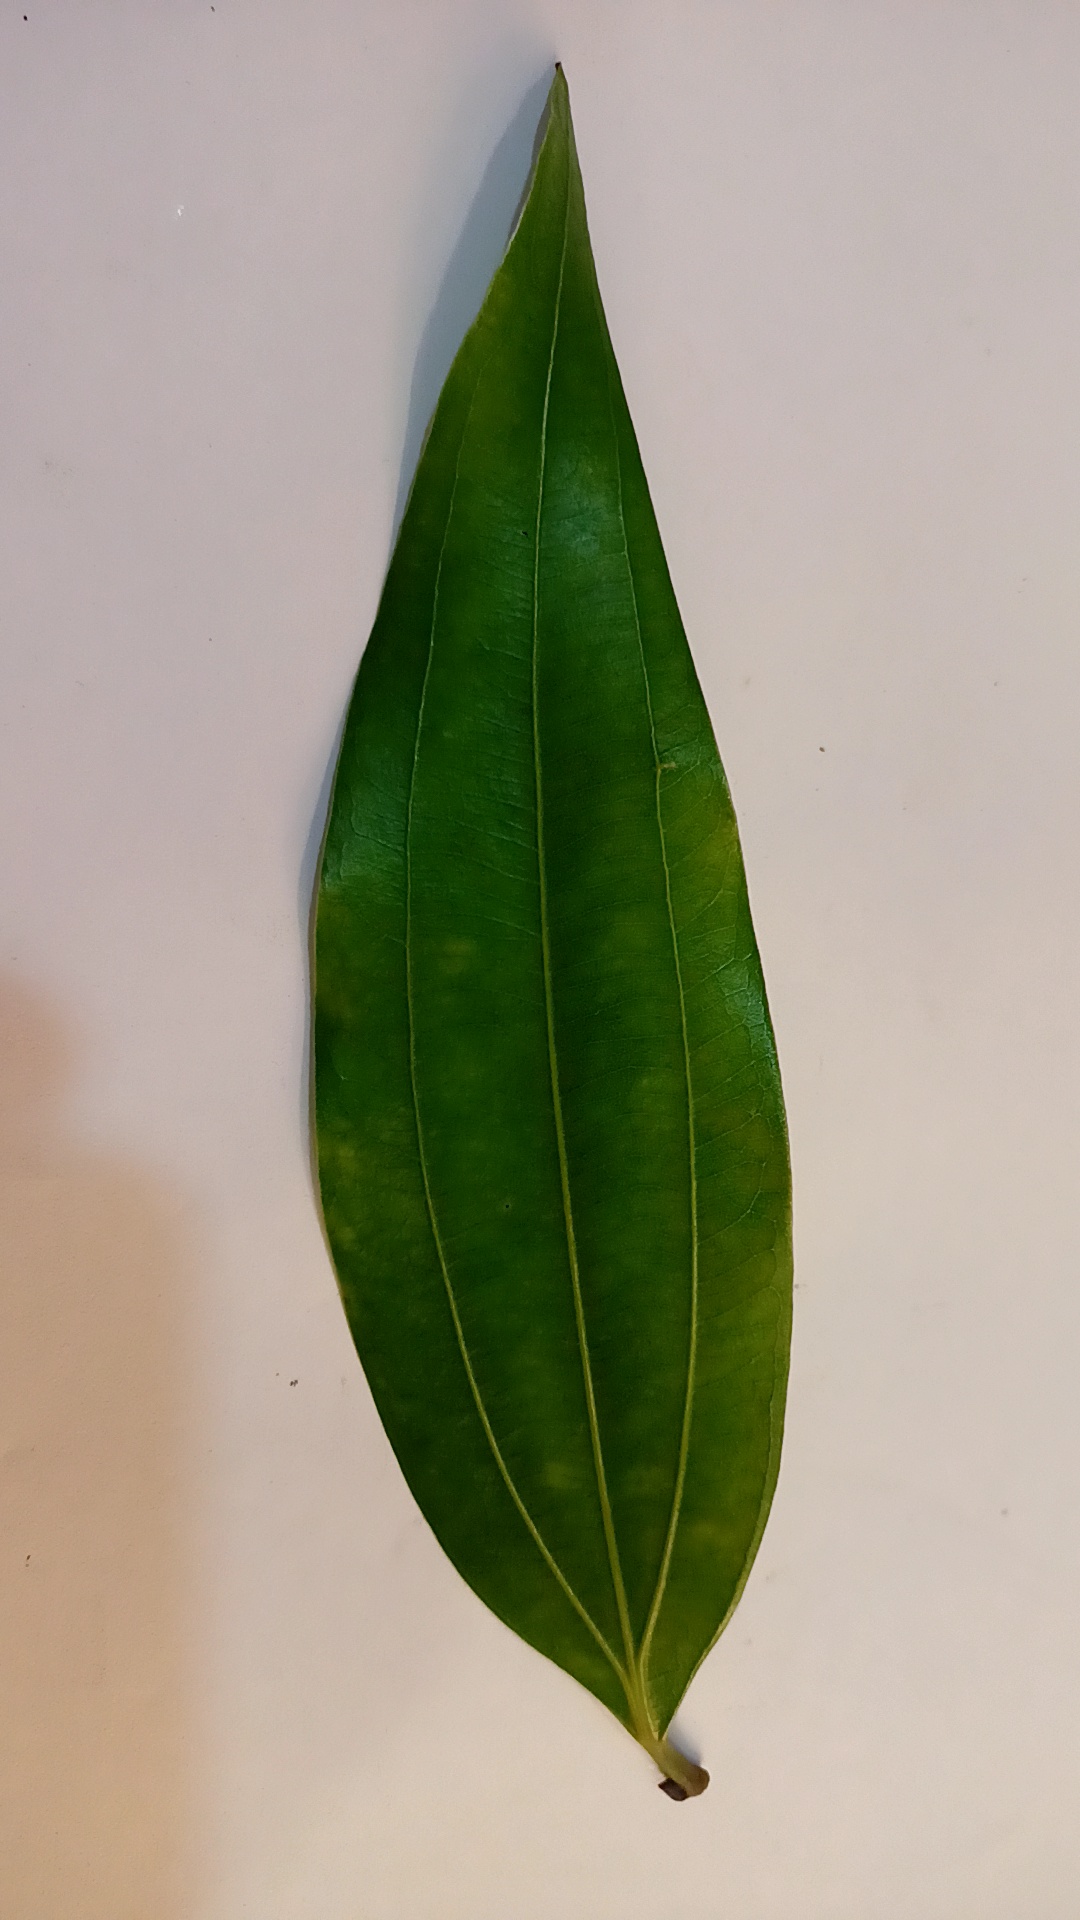
Label: Healthy